Angela Taylor (athlete)

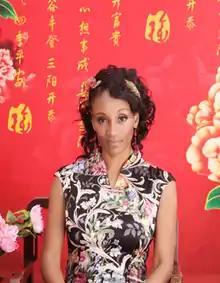
Angela Taylor

Angela Taylor (born March 16, 1965) is a retired American athlete and collegiate coach. She earned nine Gateway titles at Illinois State University. She was a three-time indoor long jump champion and won the 60-meter high hurdles in 1987. In her post-collegiate athletic career, she competed against Jackie Joyner-Kersee in the women's heptathlon and was a member of various U.S. national teams and a finalist in the heptathlon in the 1992 Olympics trials. She finished 1992 ranked 30th in the world.